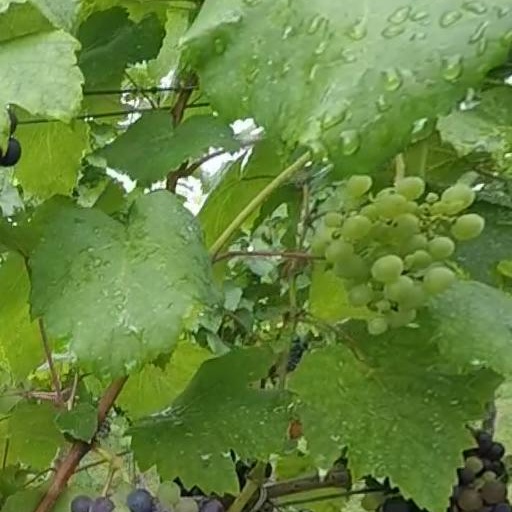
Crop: grape